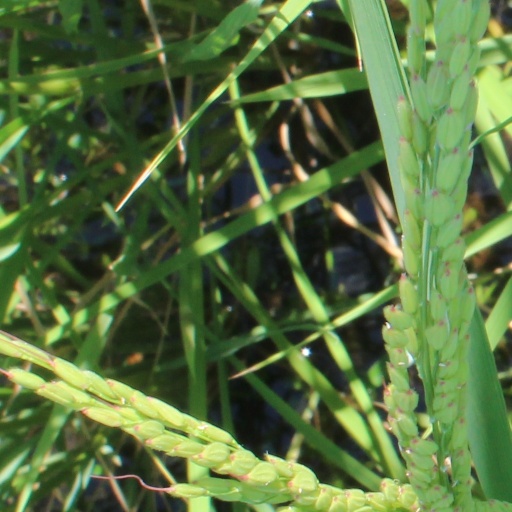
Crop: rice